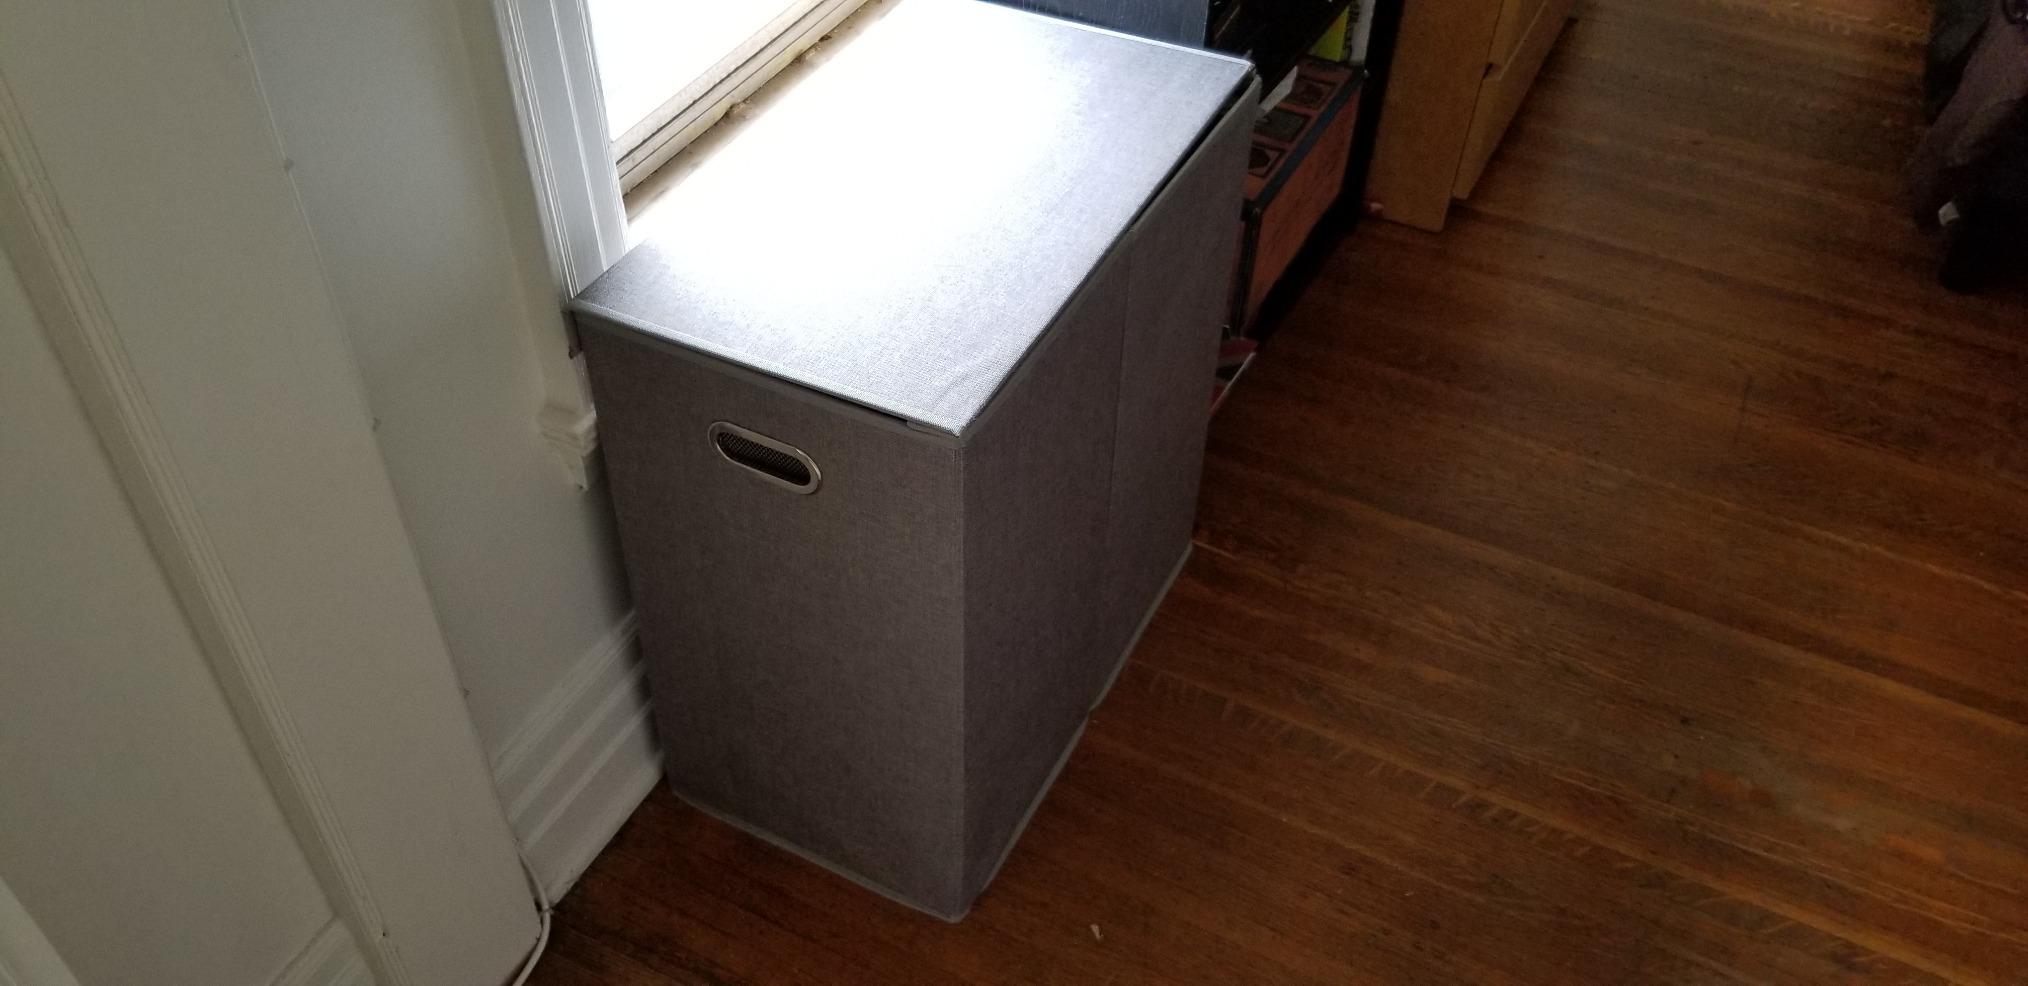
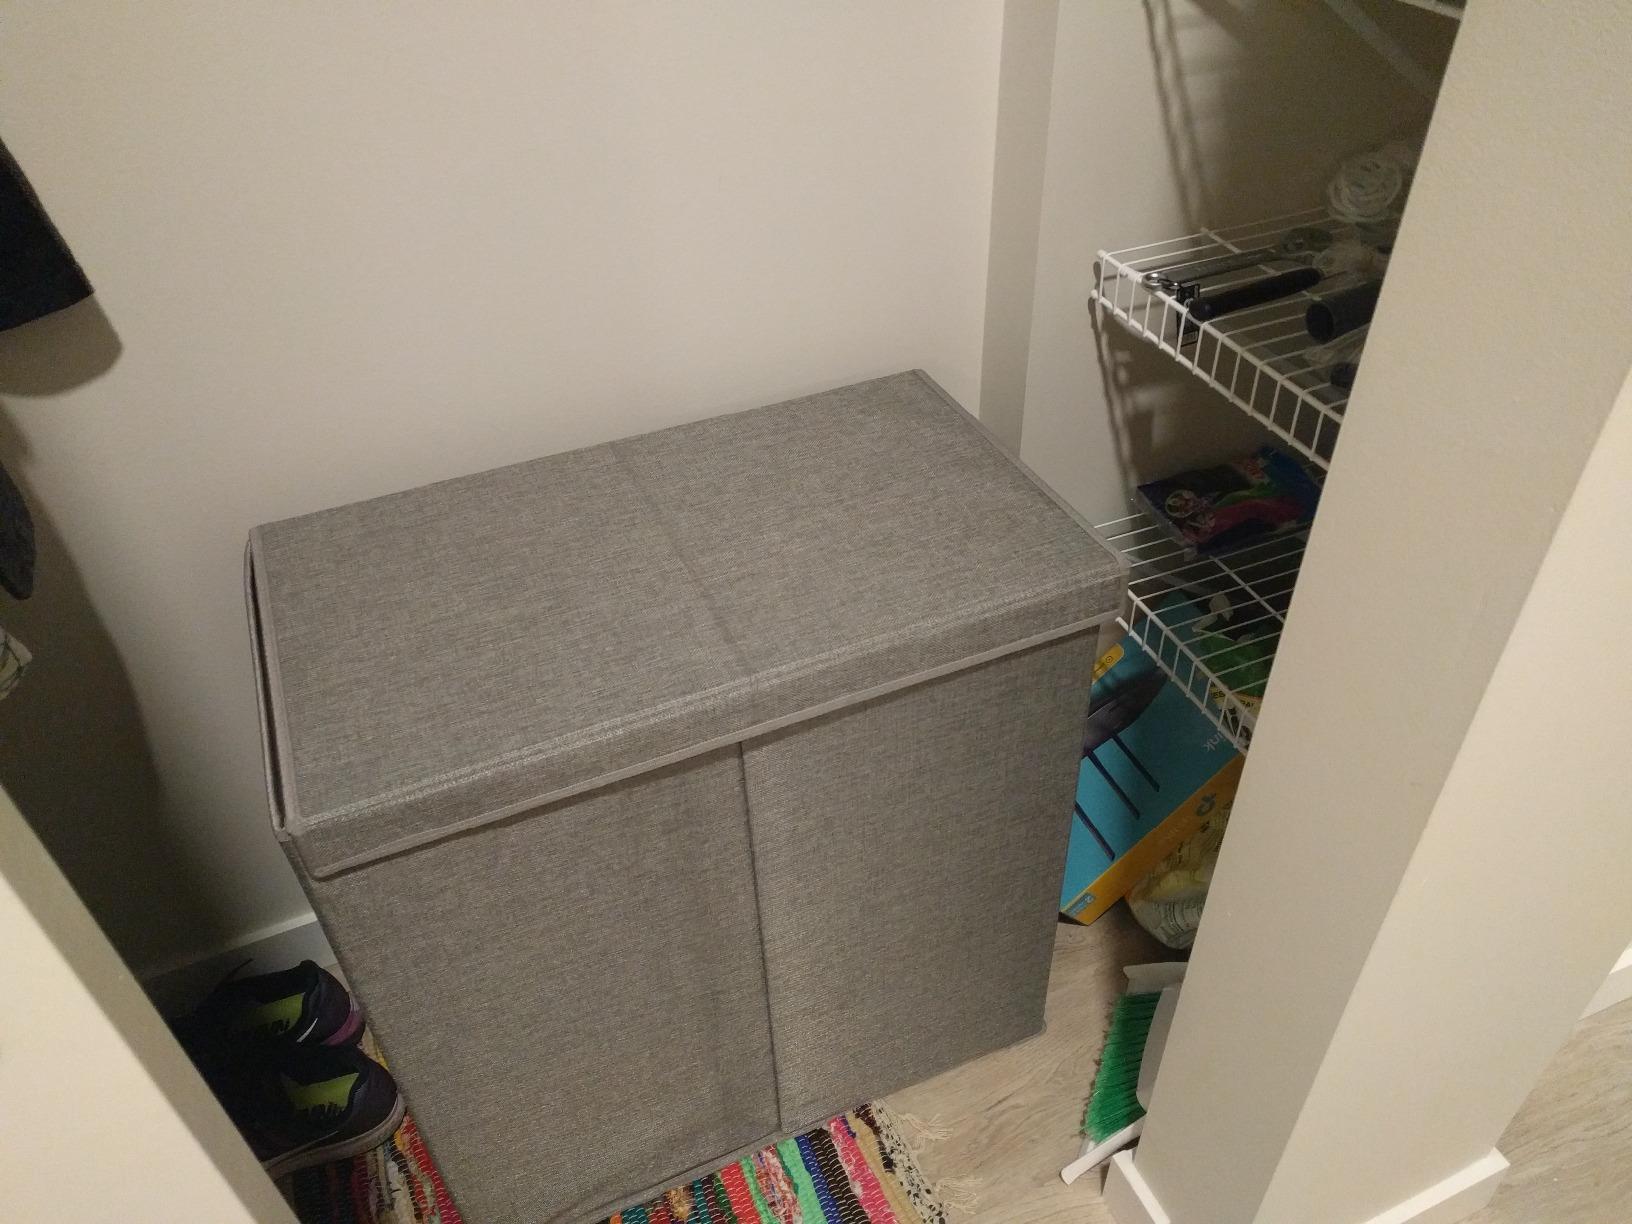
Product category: items_hamper
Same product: yes